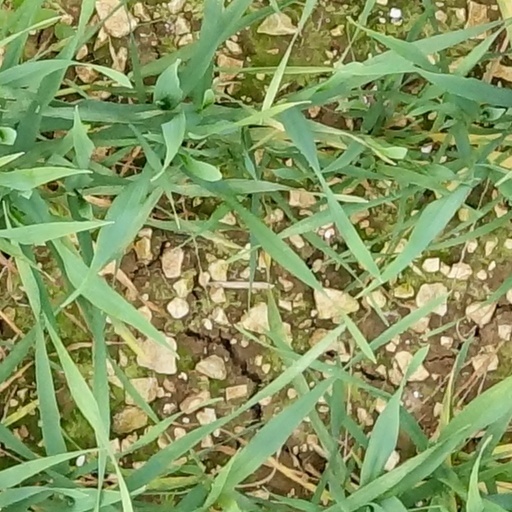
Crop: wheat